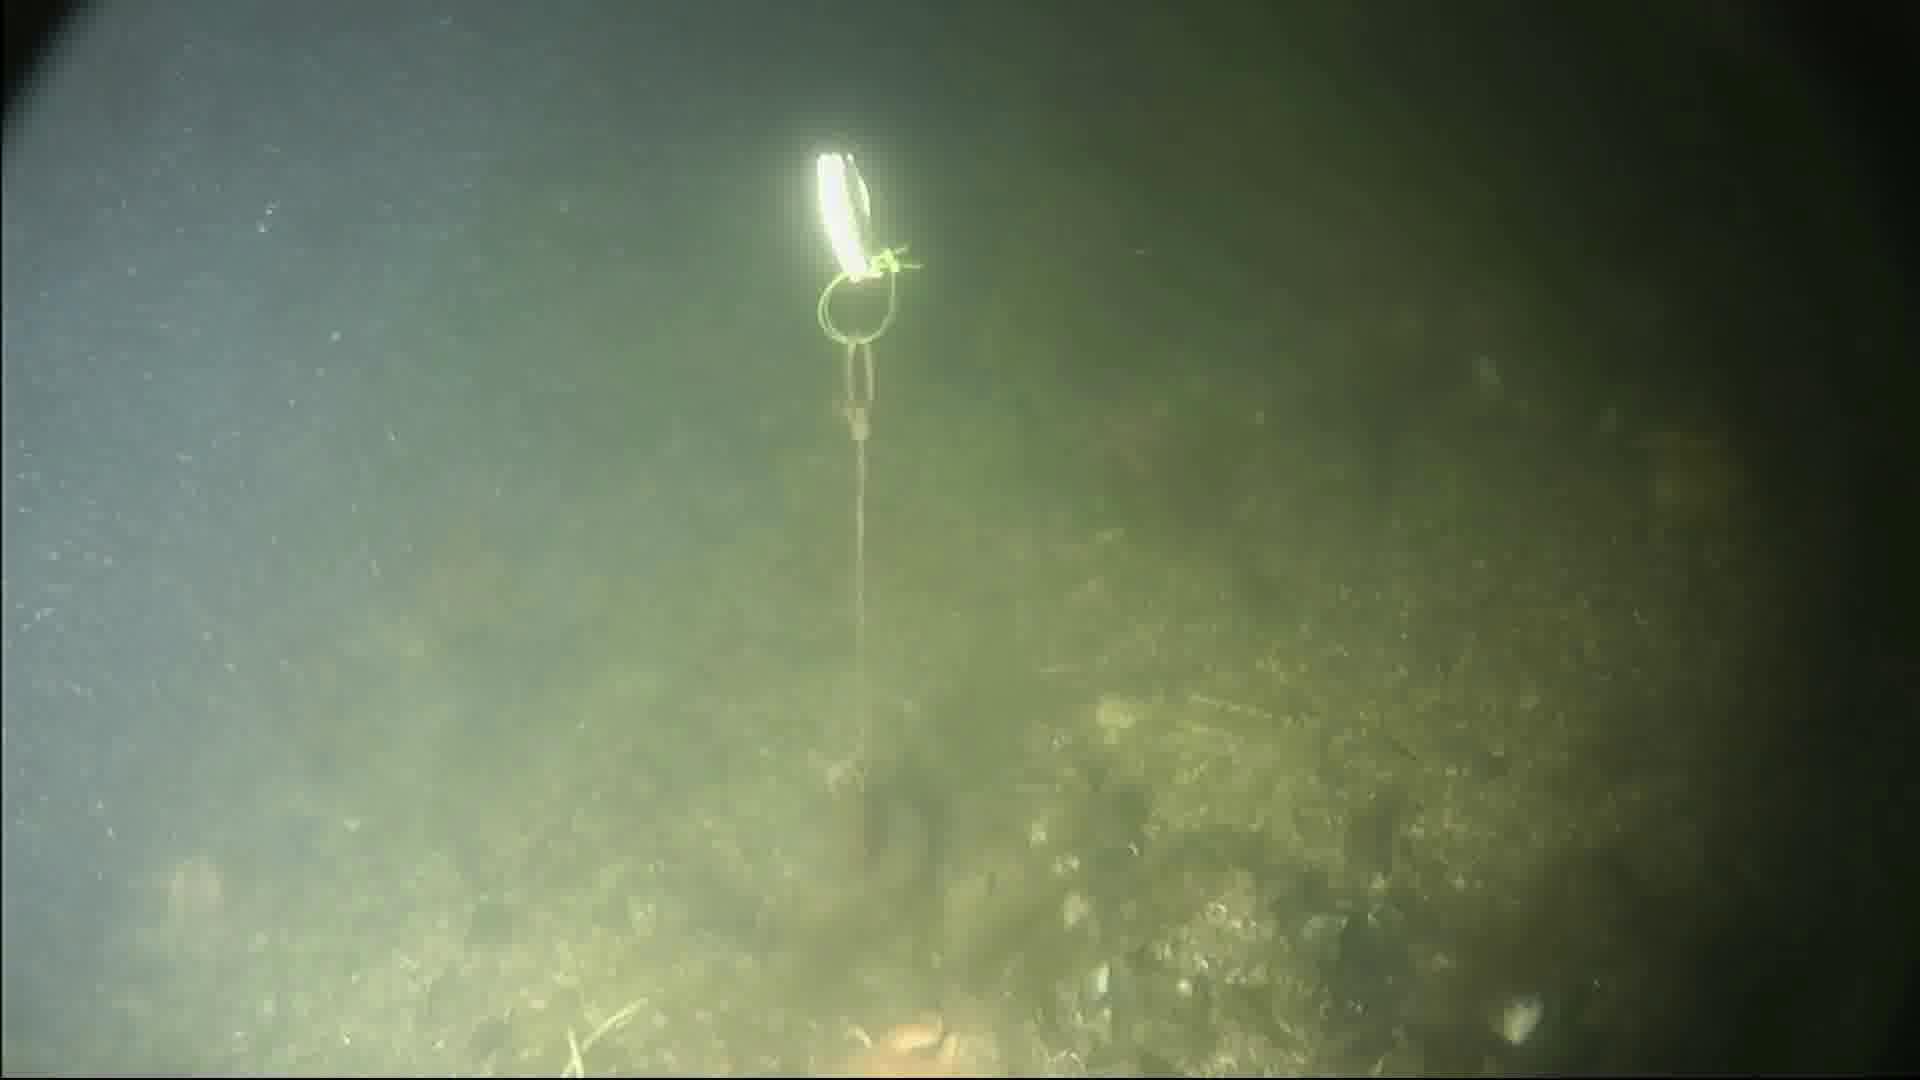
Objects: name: crab
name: starfish